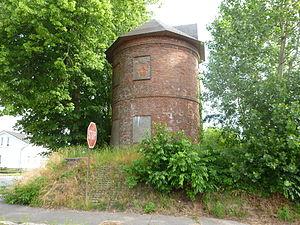
Groß Vollstedt est une municipalité allemande située dans le land du Schleswig-Holstein et dans l'arrondissement de Rendsburg-Eckernförde. En 2015, sa population est de 966 habitants.